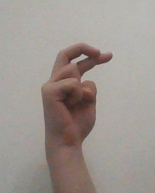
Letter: zay